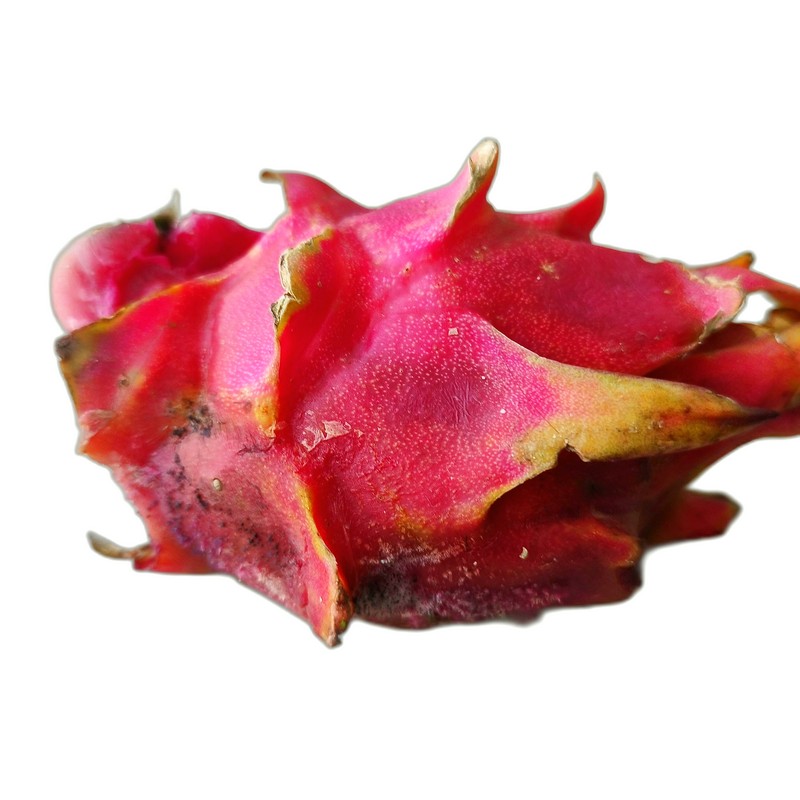
Label: Defect Dragon Fruit